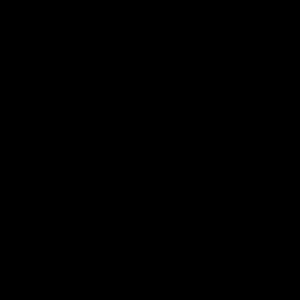
Jade Grillet-Aubert, née le 22 novembre 1997 à Évian-les-Bains, est une skieuse alpine et une skieuse acrobatique française spécialiste du skicross.